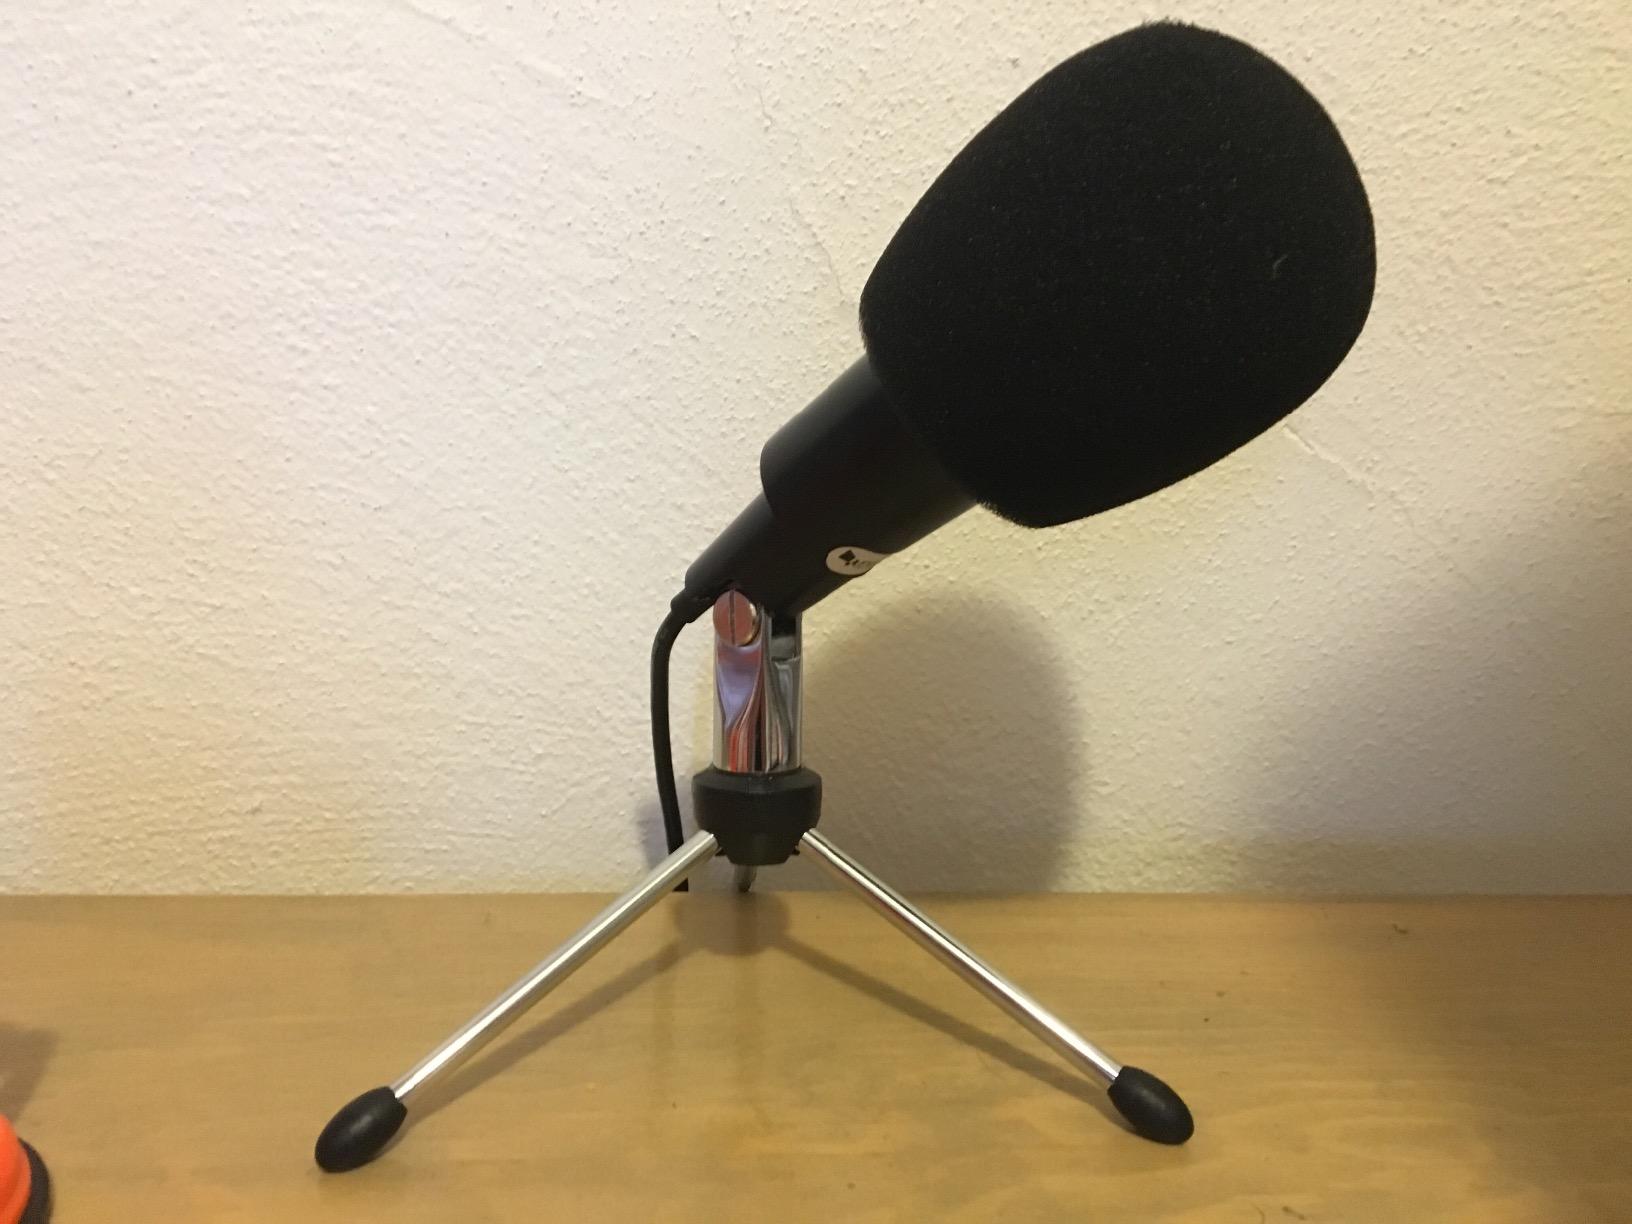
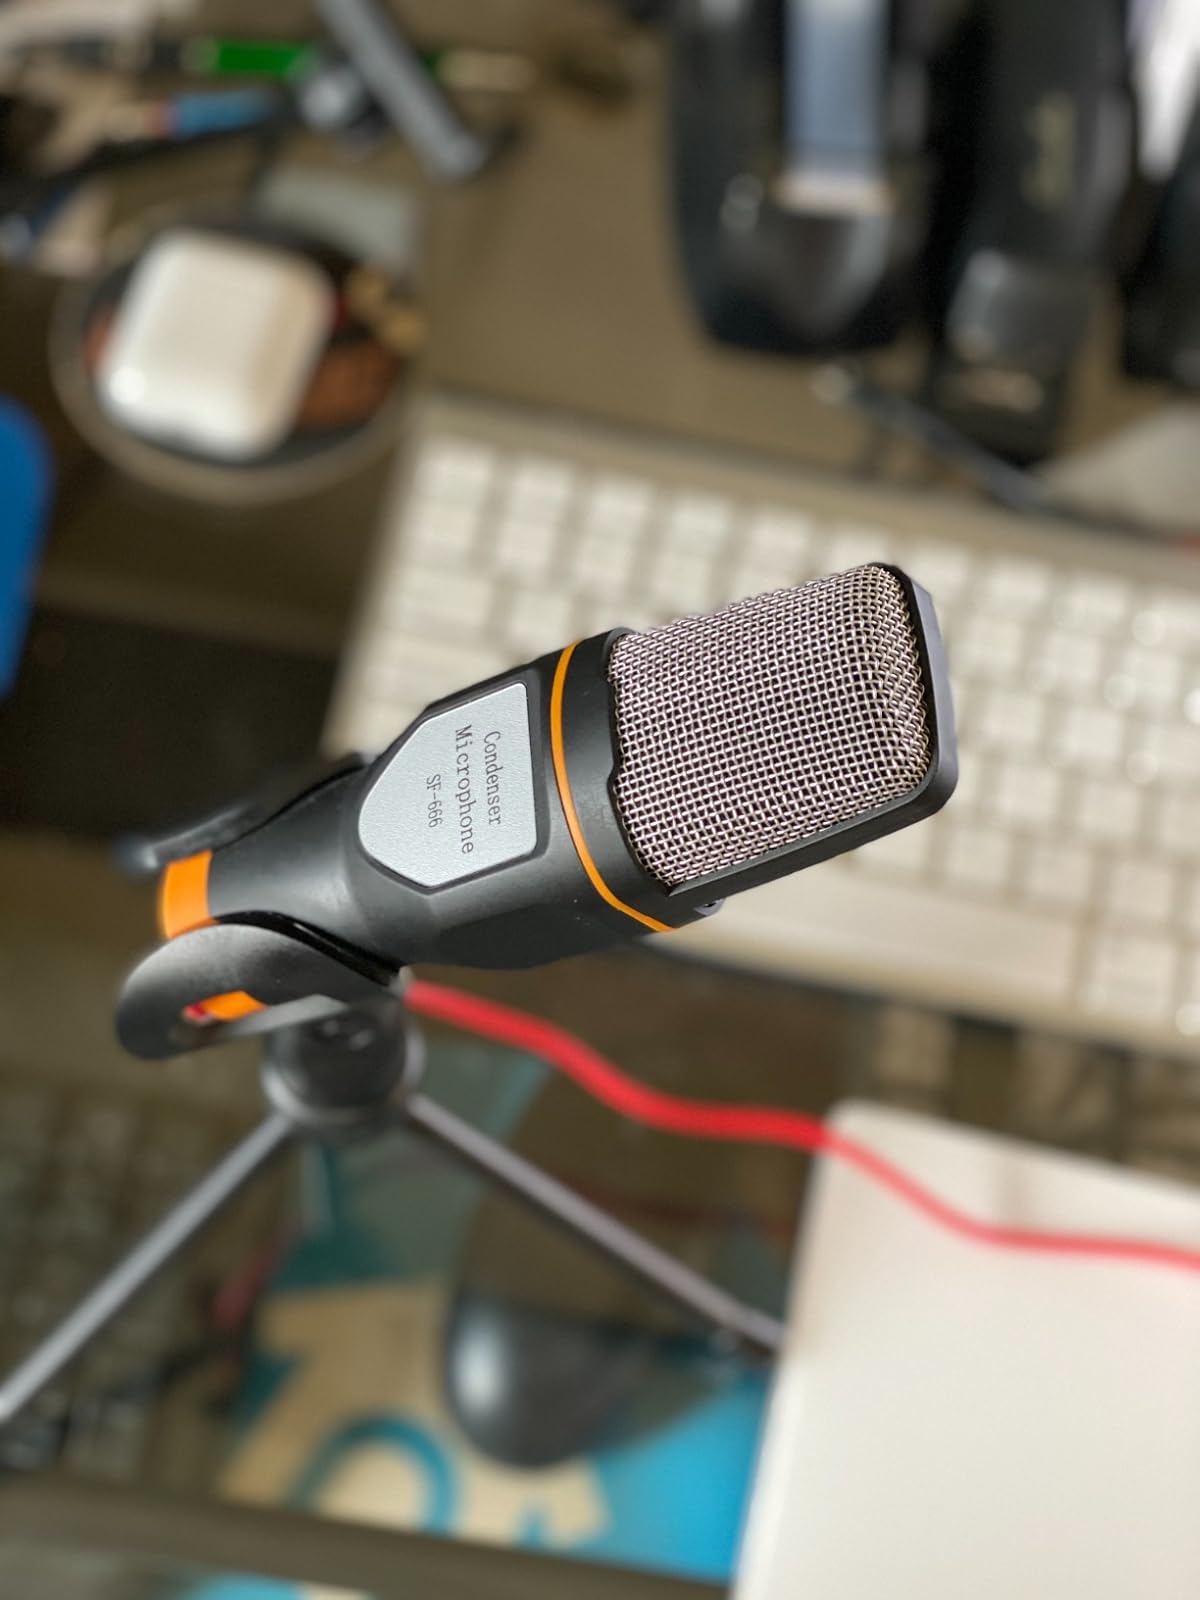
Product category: microphone
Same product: no